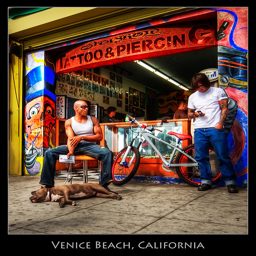
two men waiting in front of a tattoo store.
two tattoo men and a dog sitting on the street
Two men and a dog in front of a tattoo and piercing shop.

Two guys and a dog sit in front of a shop.
There are two men and a dog in front of a tattoo and piercing shop